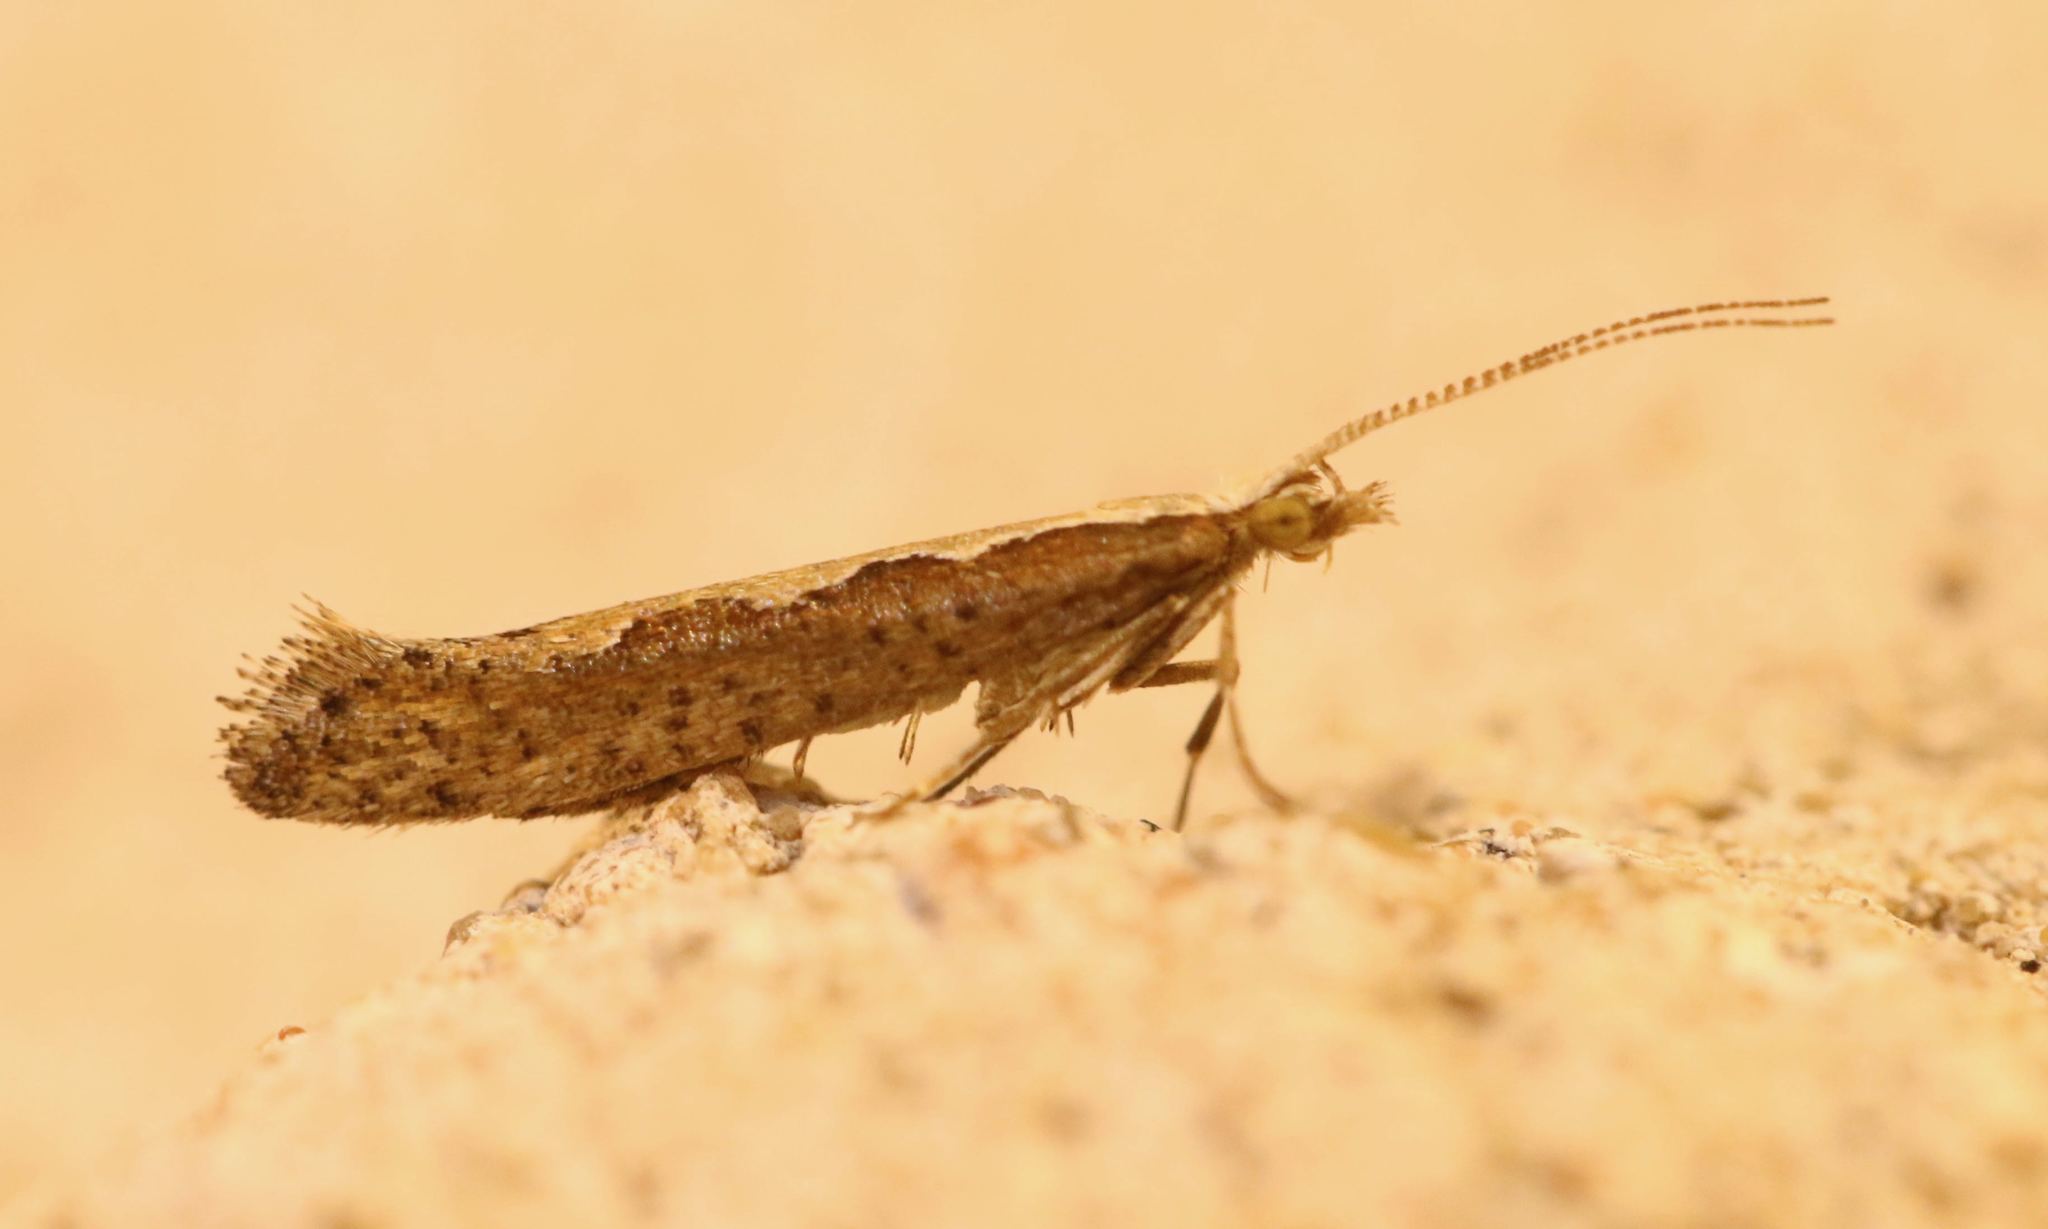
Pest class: diamondback_moth